Frederick Richard Mallet

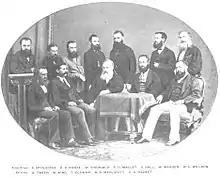
The GSI in 1870. Standing: Ferdinand Stoliczka, Robert Bruce Foote, William Theobald, F. R. Mallet, Valentine Ball, Wilhelm Heinrich Waagen, W. L. Wilson; Sitting: A. Tween, W. King, Thomas Oldham, Henry Benedict Medlicott, C. A. Hackett

Frederick Richard Mallet (10 February 1841 – 24 June 1921) was an Irish geologist who worked for thirty years with the Geological Survey of India.